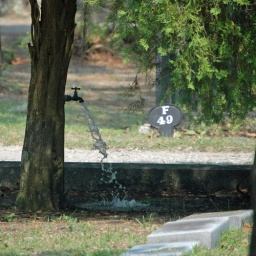
A water faucet left on in Bonaventure cemetery one summer day, offers a unique illuison.